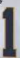
Number: 1